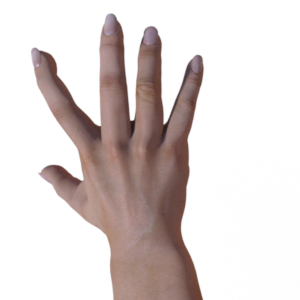
Label: paper